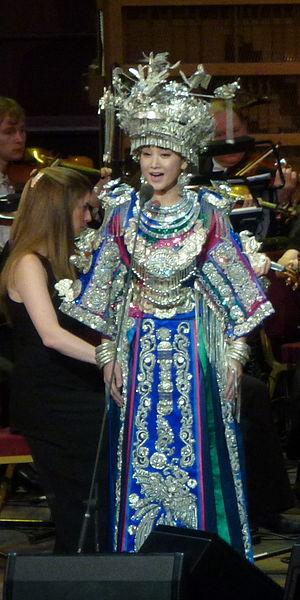
Song Zuying est une chanteuse soprano, femme politique et militaire chinoise issue de la minorité miao. Elle a été récompensée à de multiples reprises et est une des chanteuses chinoises les plus connues dans son pays.
Les Miao sont un des 56 groupes ethniques officiellement reconnus par la République populaire de Chine, également appelés Méo au Viêt Nam au moins depuis le XIXᵉ siècle), notamment sous l'Indochine française ou Hmong au Laos.